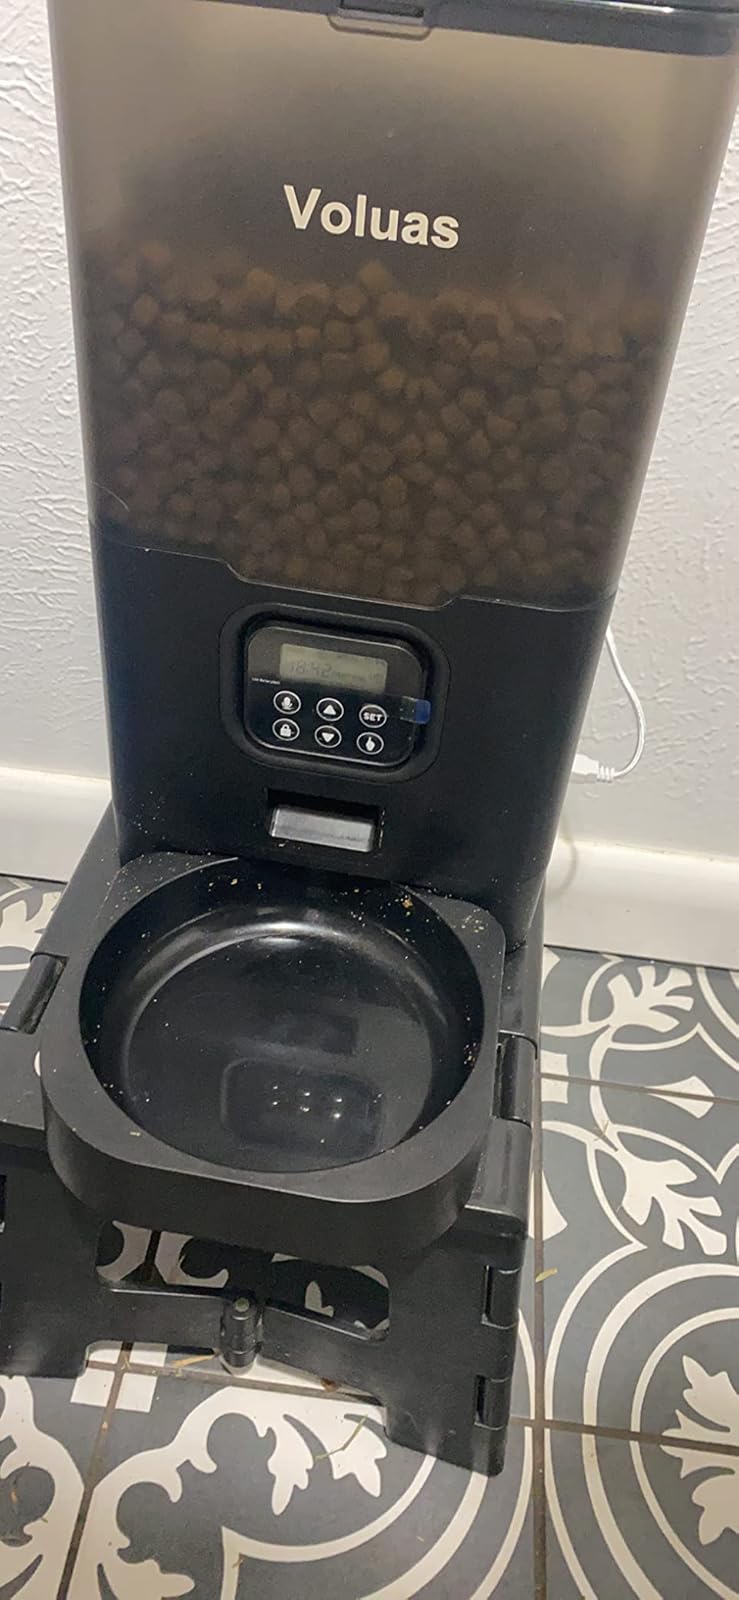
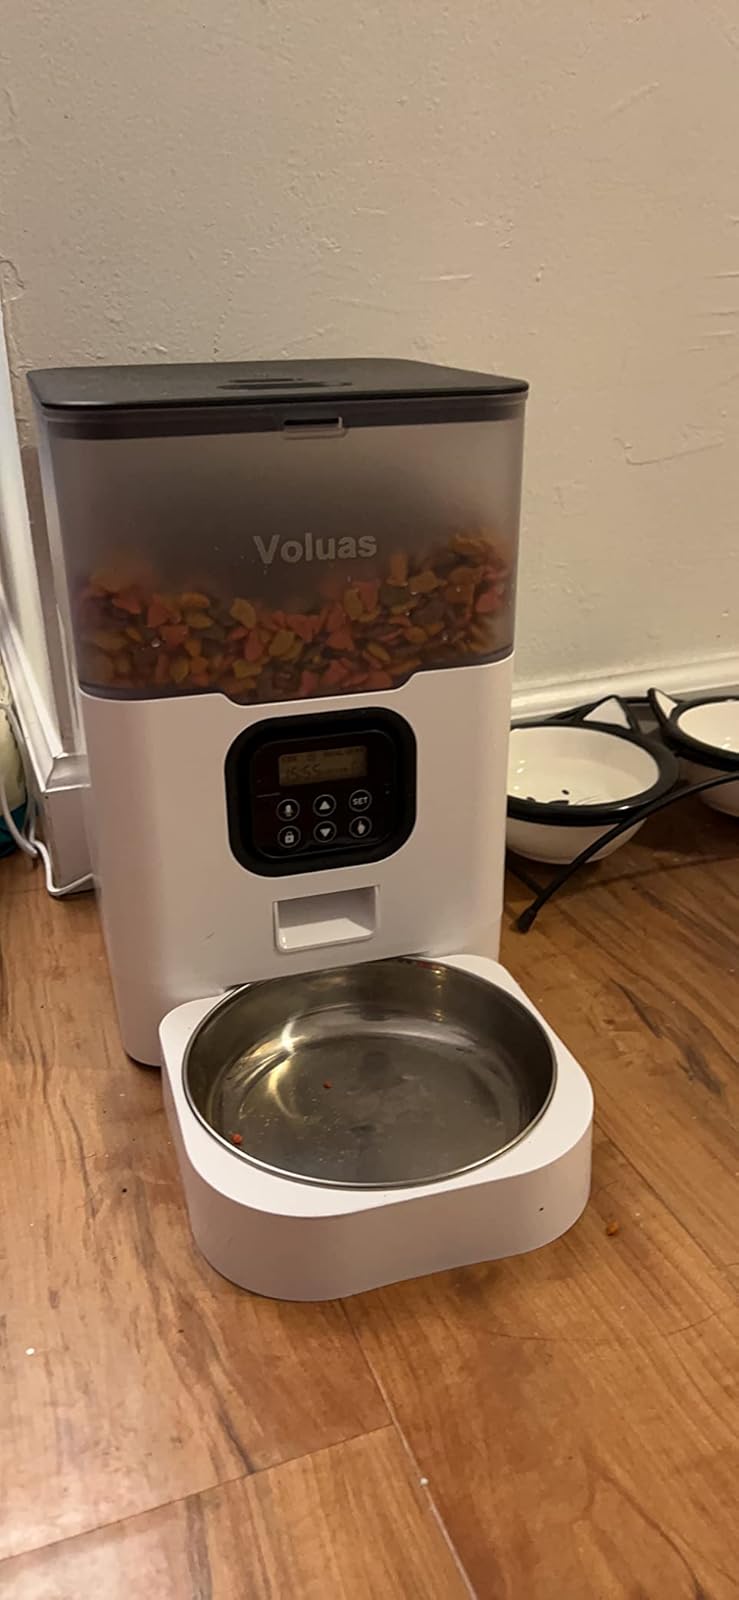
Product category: items_feeder
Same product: no